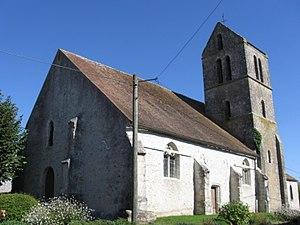
Église Saint-Vincent d'Ichy. (Seine-et-Marne, région Île-de-France).
Ichy est une commune française située dans le département de Seine-et-Marne en région Île-de-France.